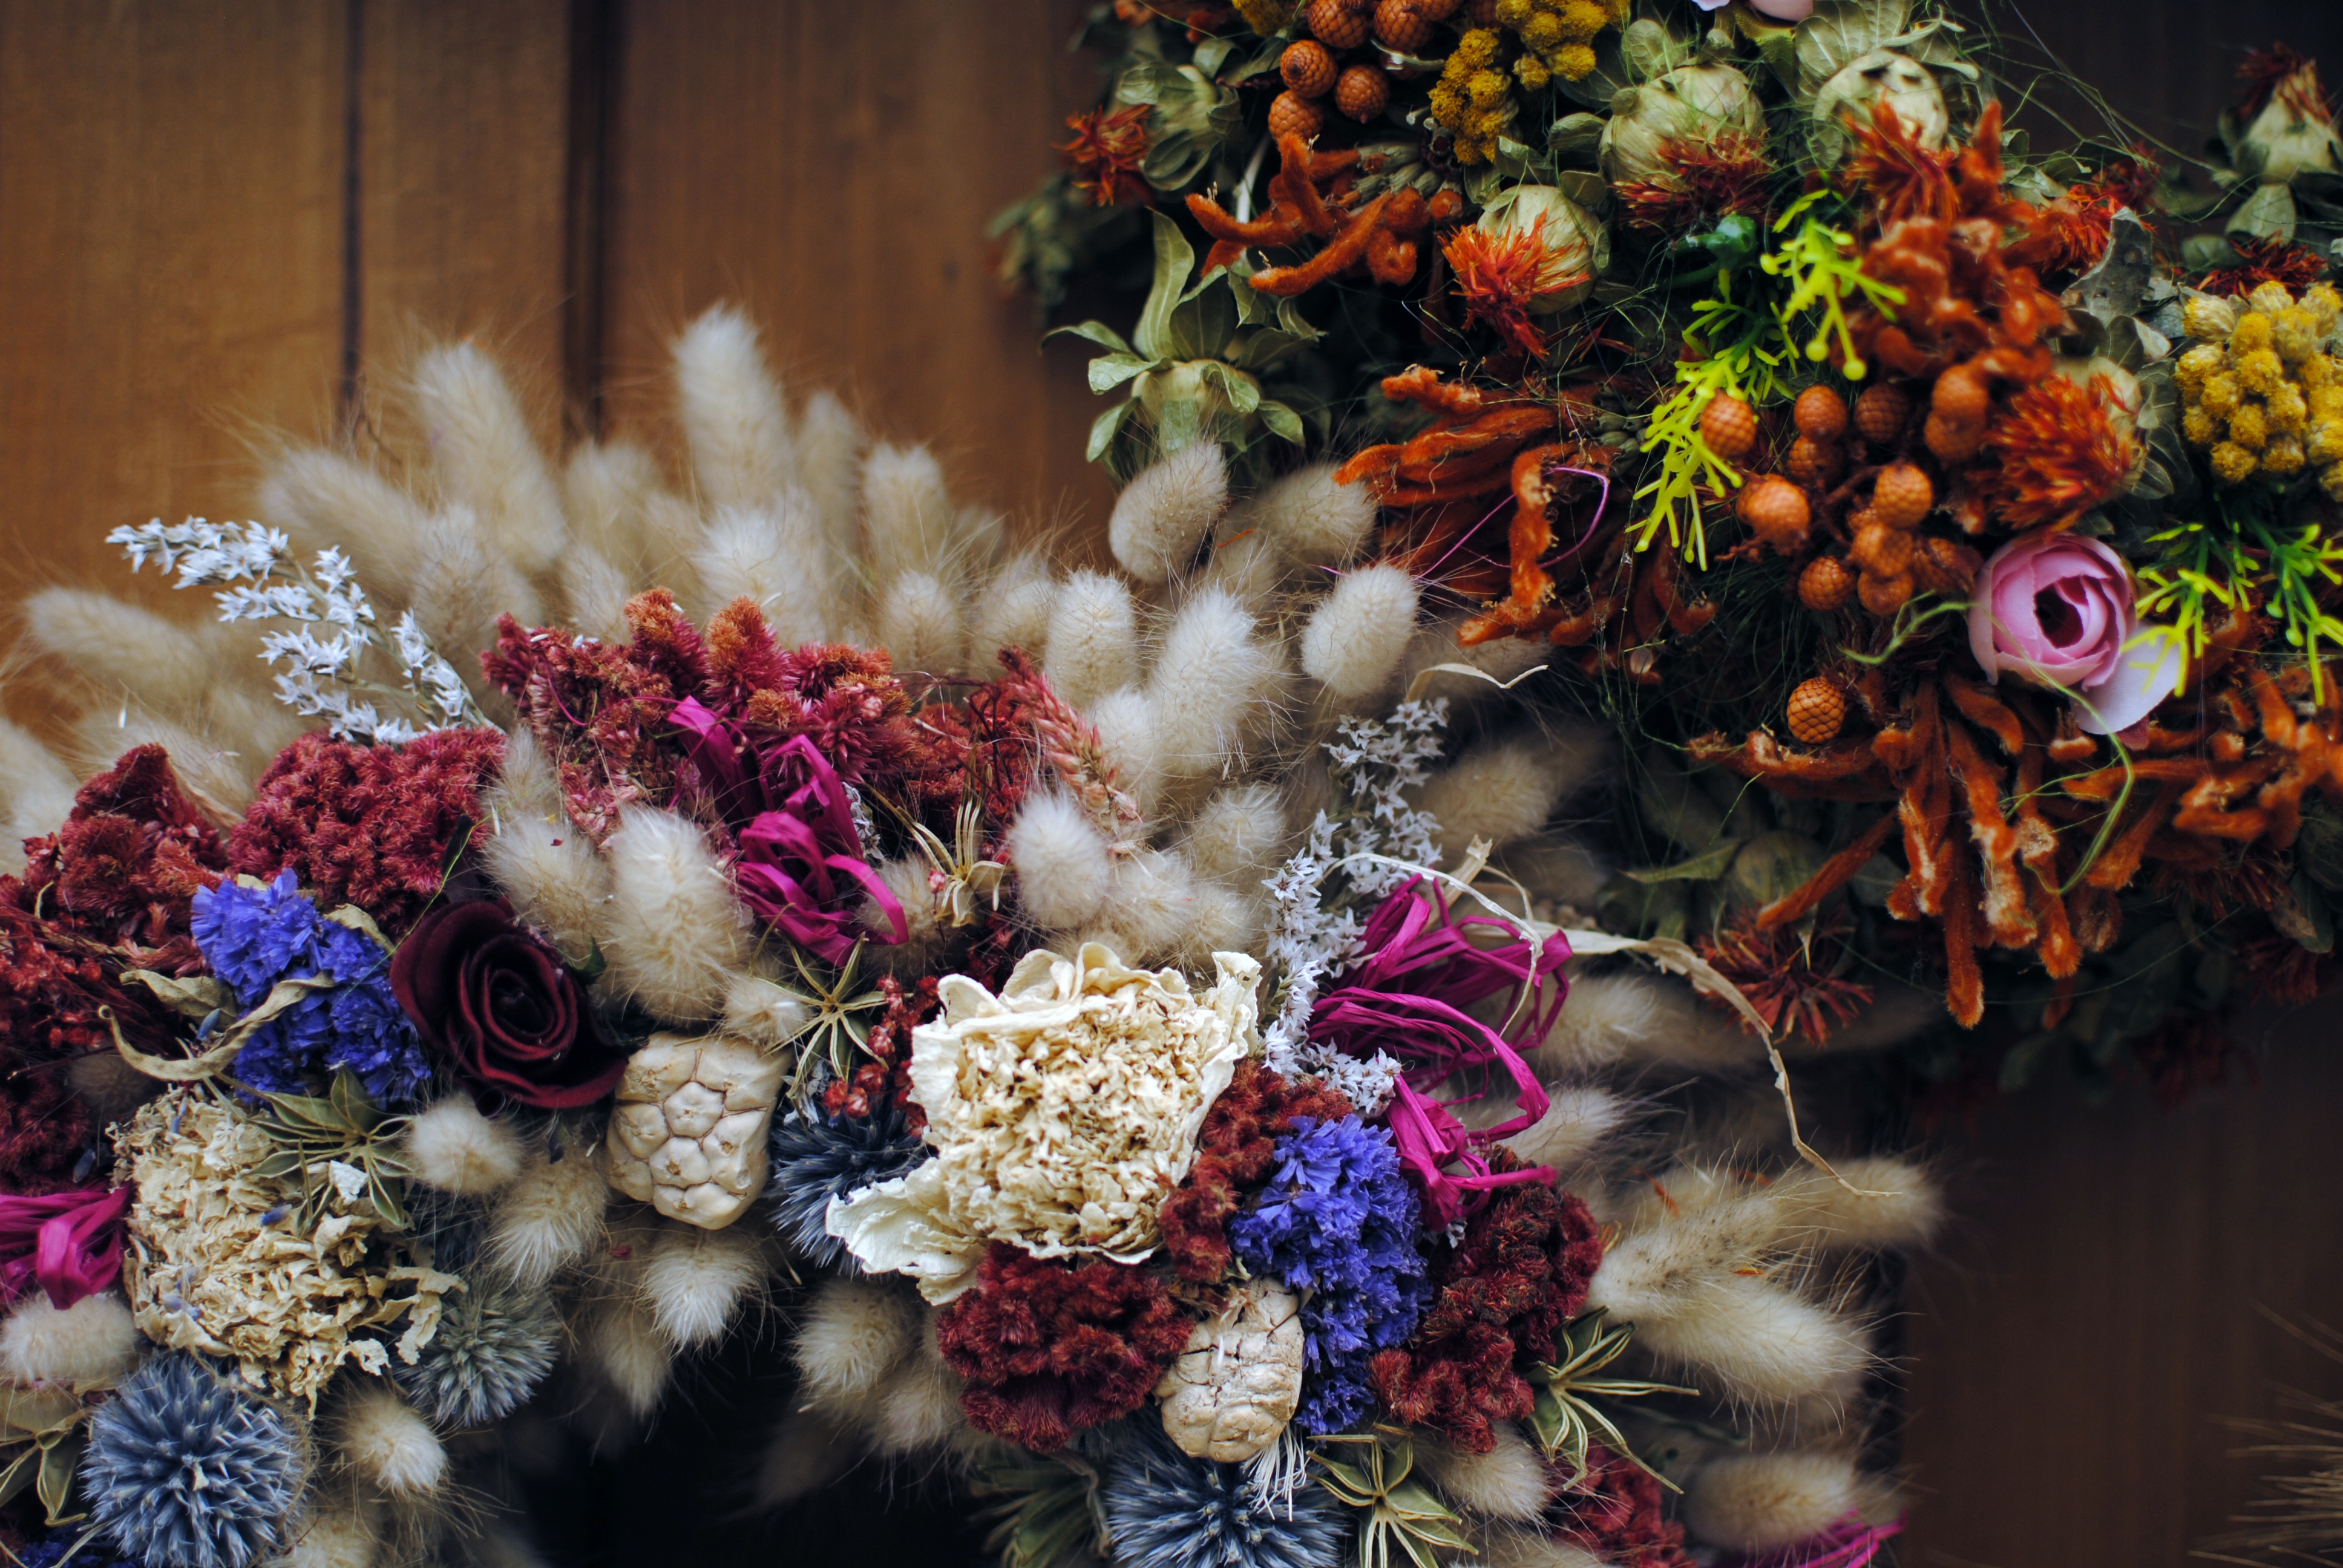
plant, leaf, flower, floral, decoration, spring, color, autumn, flora, season, wreath, christmas decoration, art, laurel, floristry, floral wreath, flower bouquet, floral design, flower arranging